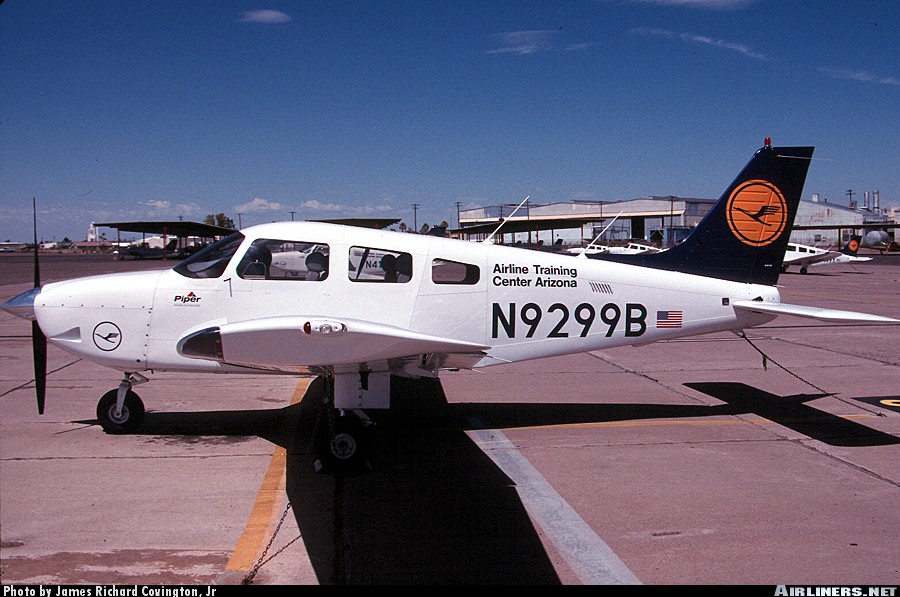
Vehicle type: Planes